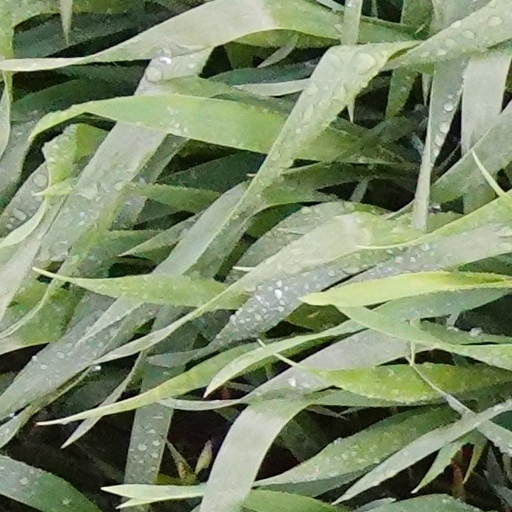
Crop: wheat